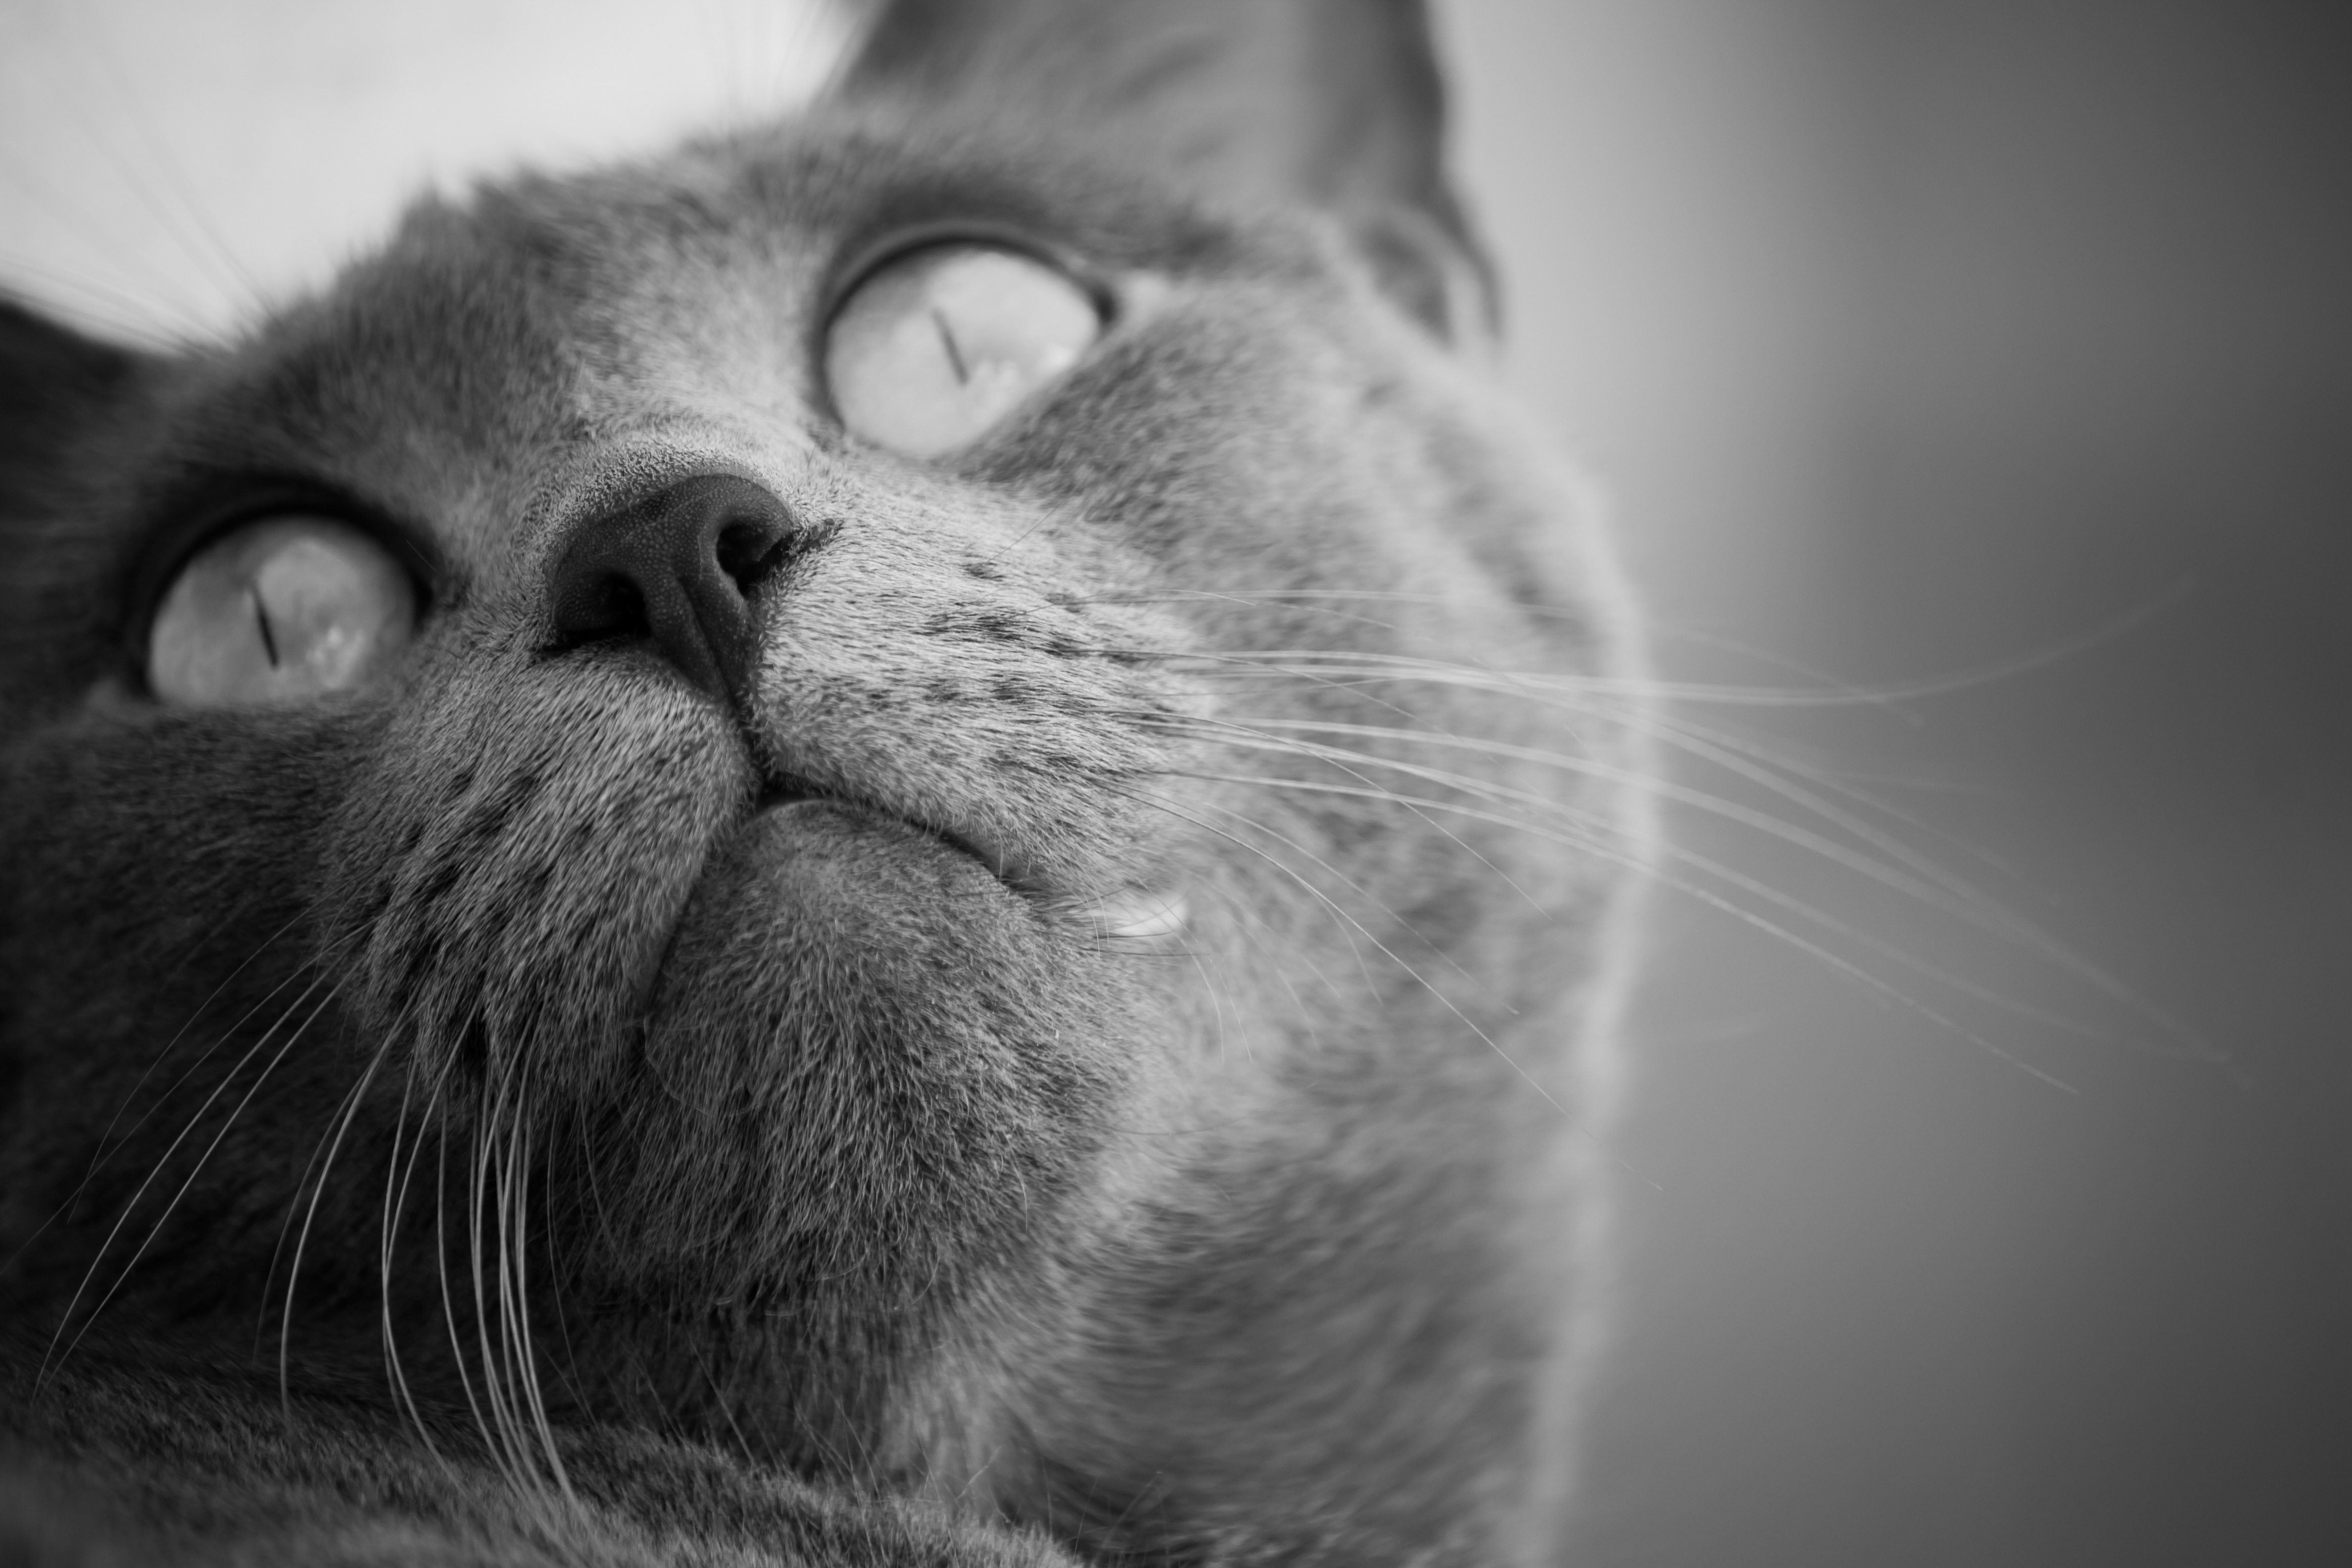
black and white, white, photography, pet, cat, feline, mammal, black, monochrome, close up, face, nose, whiskers, snout, eye, animals, mammals, vertebrate, monochrome photography, small to medium sized cats, cat like mammal